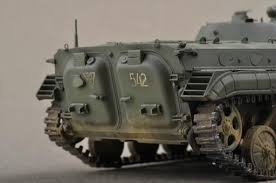
Label: BMP